Aloys Fleischmann (Senior)

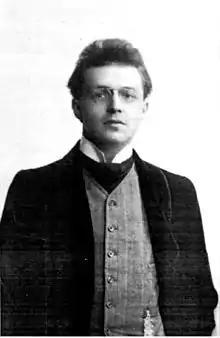
Aloys Fleischmann Cork 1907

In 1905, Fleischmann married the Irish pianist Tilly Swertz, who had just graduated from the Royal Academy of Music in Munich. Her parents had emigrated from Dachau to Cork in 1879, where her father, Hans Conrad Swertz, became organist and choirmaster at the Catholic Cathedral of St Mary and St Anne. In 1906, Fleischmann was appointed to his father-in-law's post in Cork; he worked there until 1961, when his health failed.